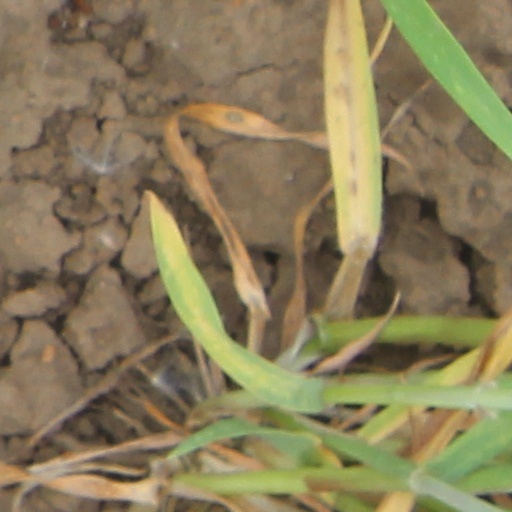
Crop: wheat